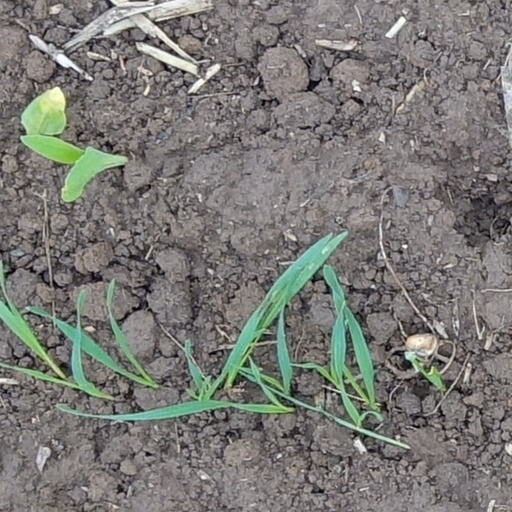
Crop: wheat